Armand Blanchonnet

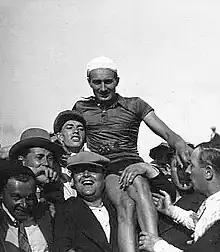
Blanchonnet in 1931

Armand Blanchonnet (23 December 1903 – 17 September 1968) was a French cyclist and Olympic Champion. He won the gold medal at the 1924 Olympic Games in Paris, in the Individual Time Trial. He also won the gold medal in the Team Road Race with the French winning team.